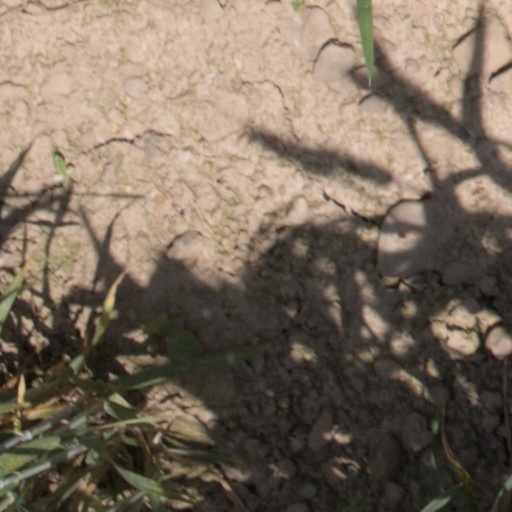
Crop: wheat